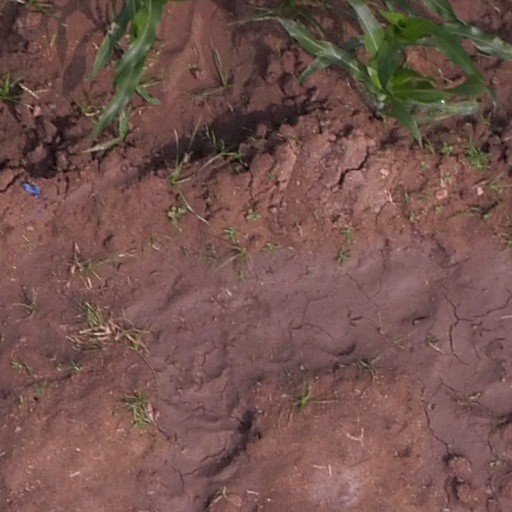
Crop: maize; corn